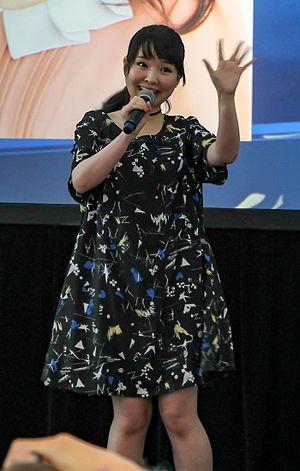
Kanae Itō, née le 26 novembre 1986 à Nagano, au Japon, est une seiyū et chanteuse japonaise. Elle se fait connaître en 2007 grâce à un rôle dans l'anime Shugo Chara!. Elle chante également des thèmes de séries anime.